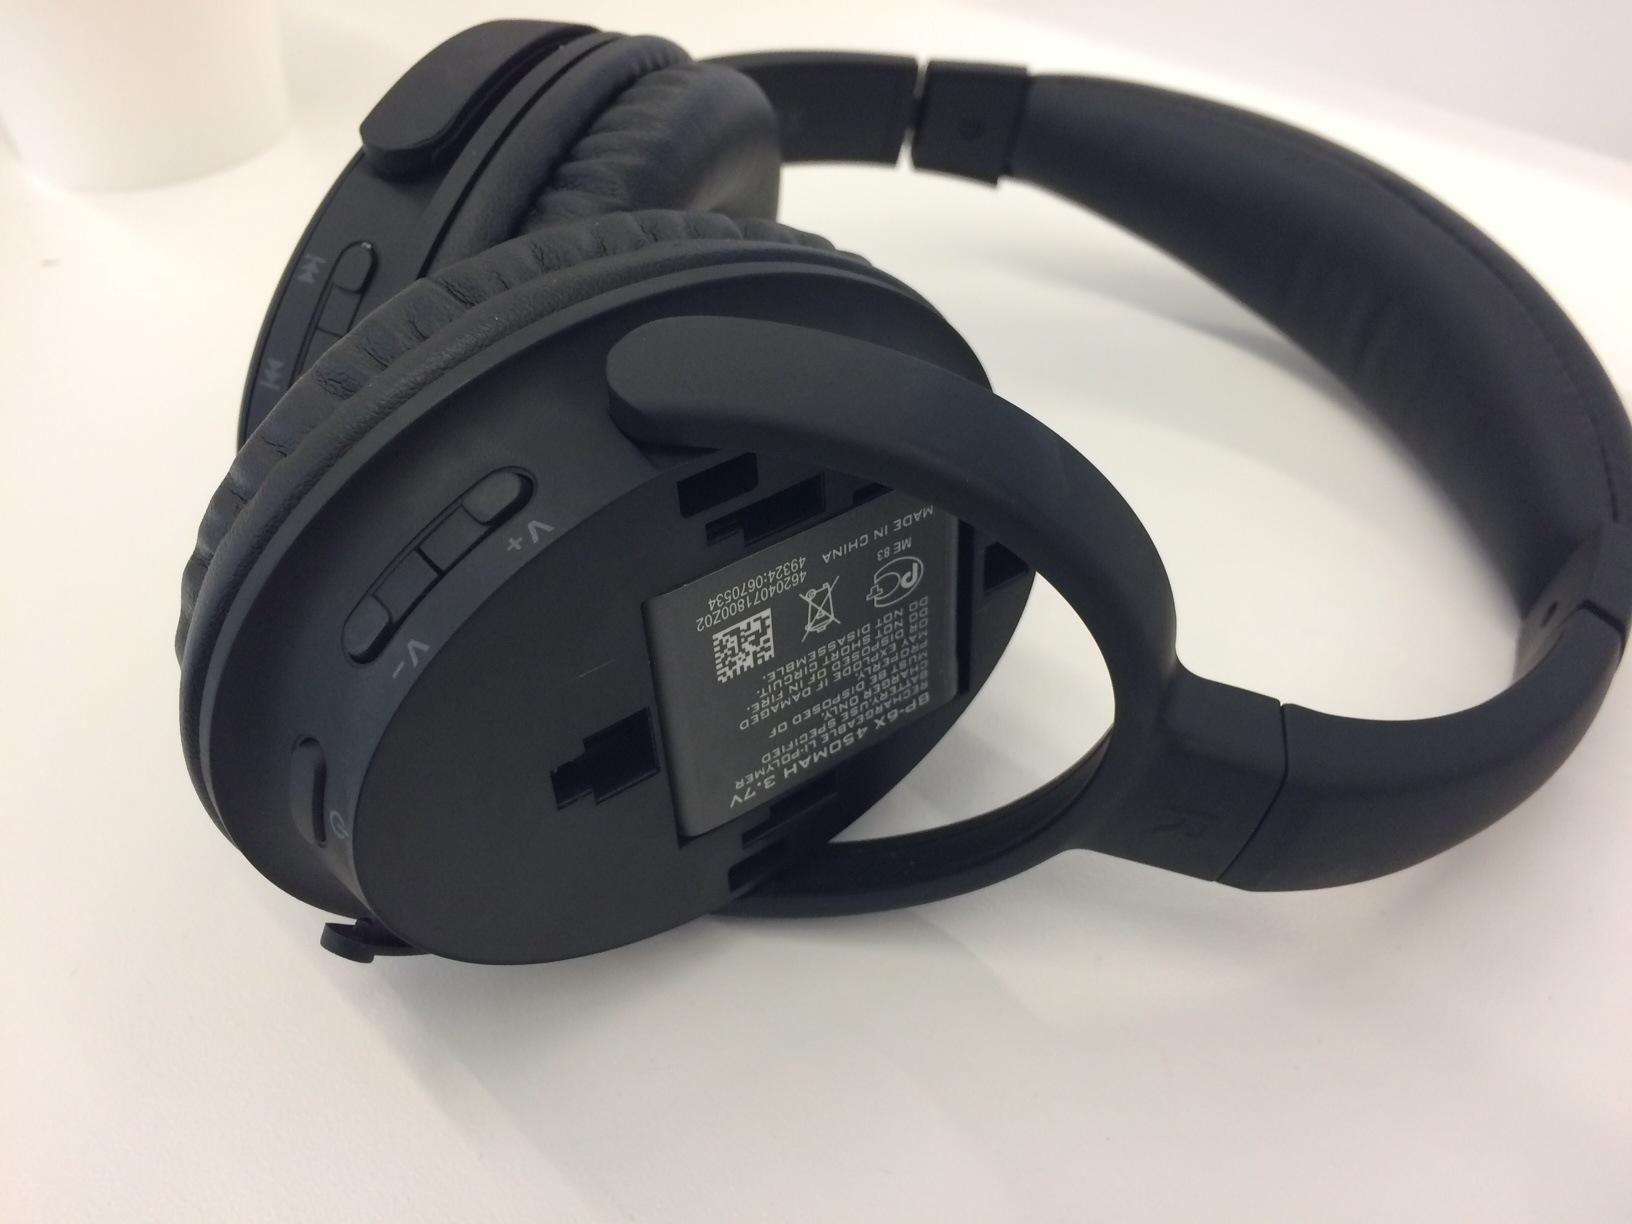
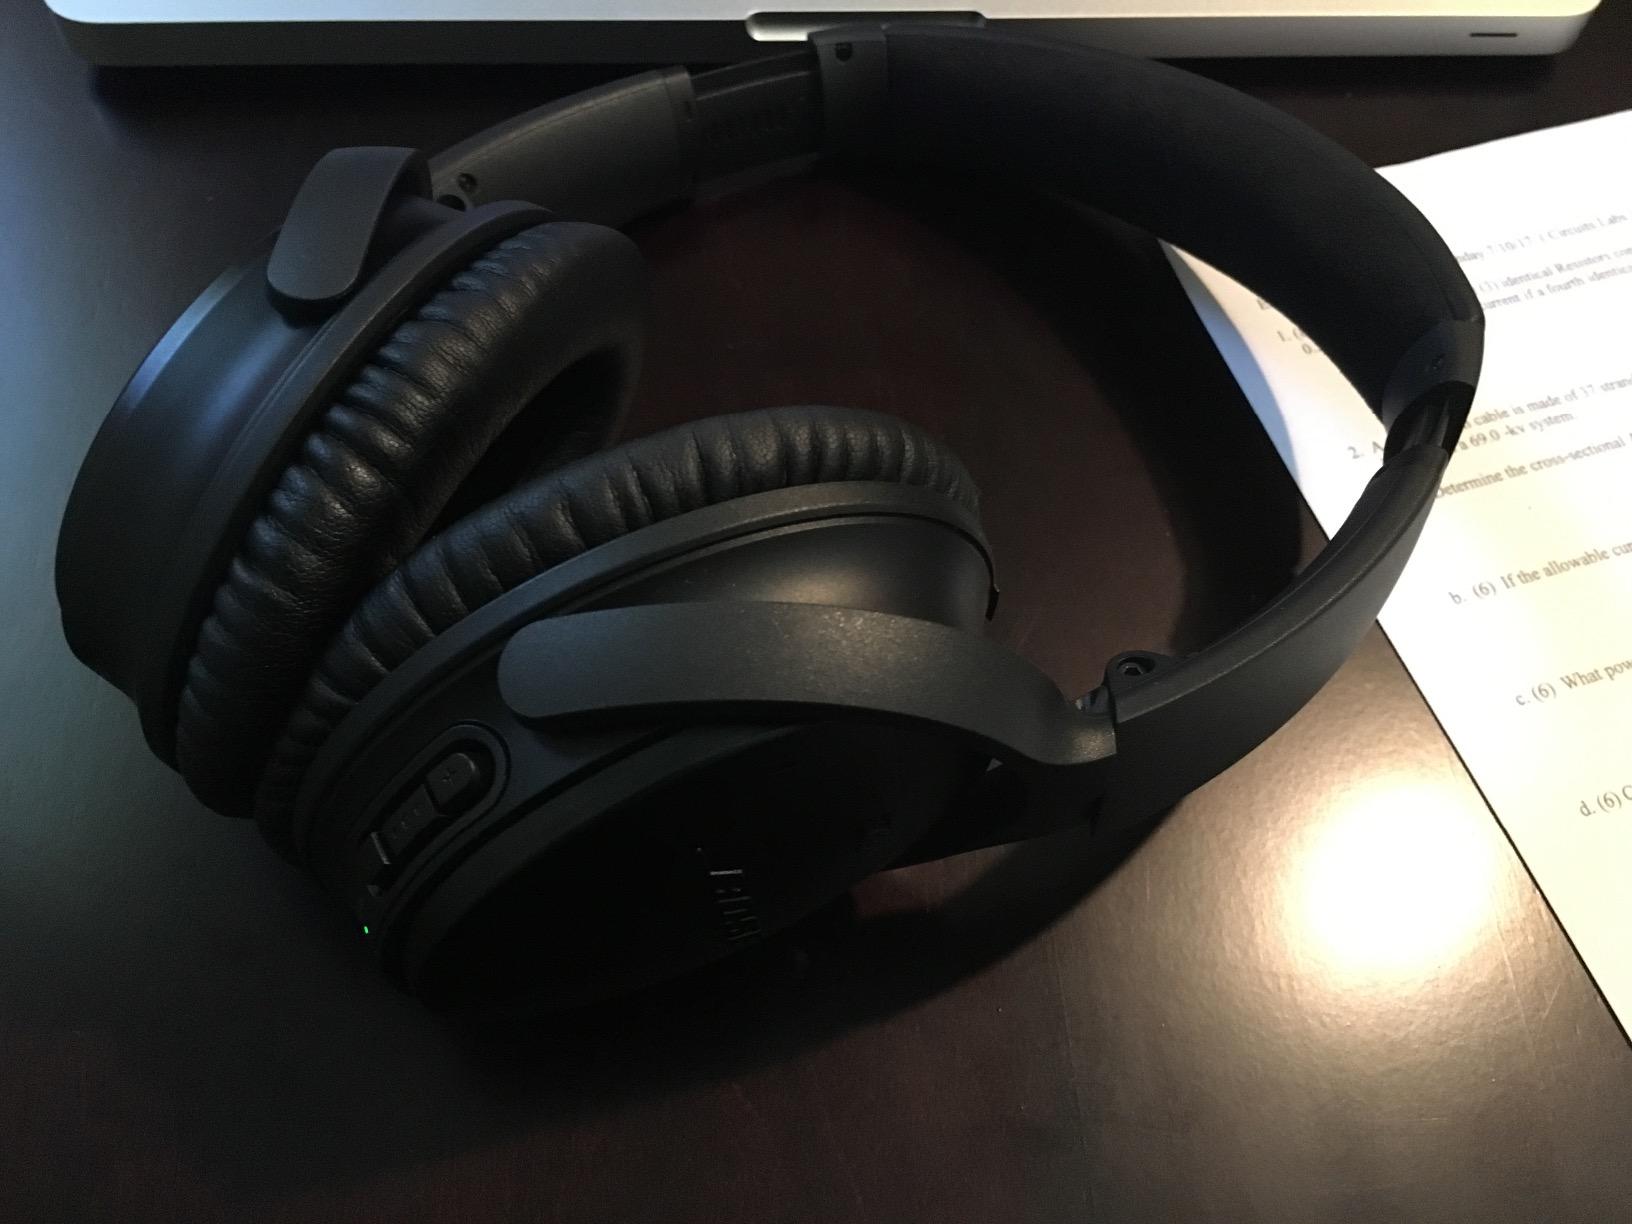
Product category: headphones
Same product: no